Jonathan Bird

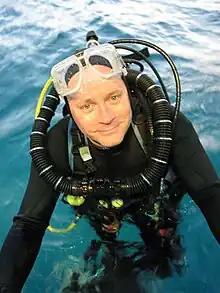
Bird in 2007

Jonathan Bird (born March 1969) is an American cinematographer, photographer, director and television host known for underwater work. He is best known for his role as the host of "Jonathan Bird's Blue World", a family-friendly underwater exploration program on public television in the United States.